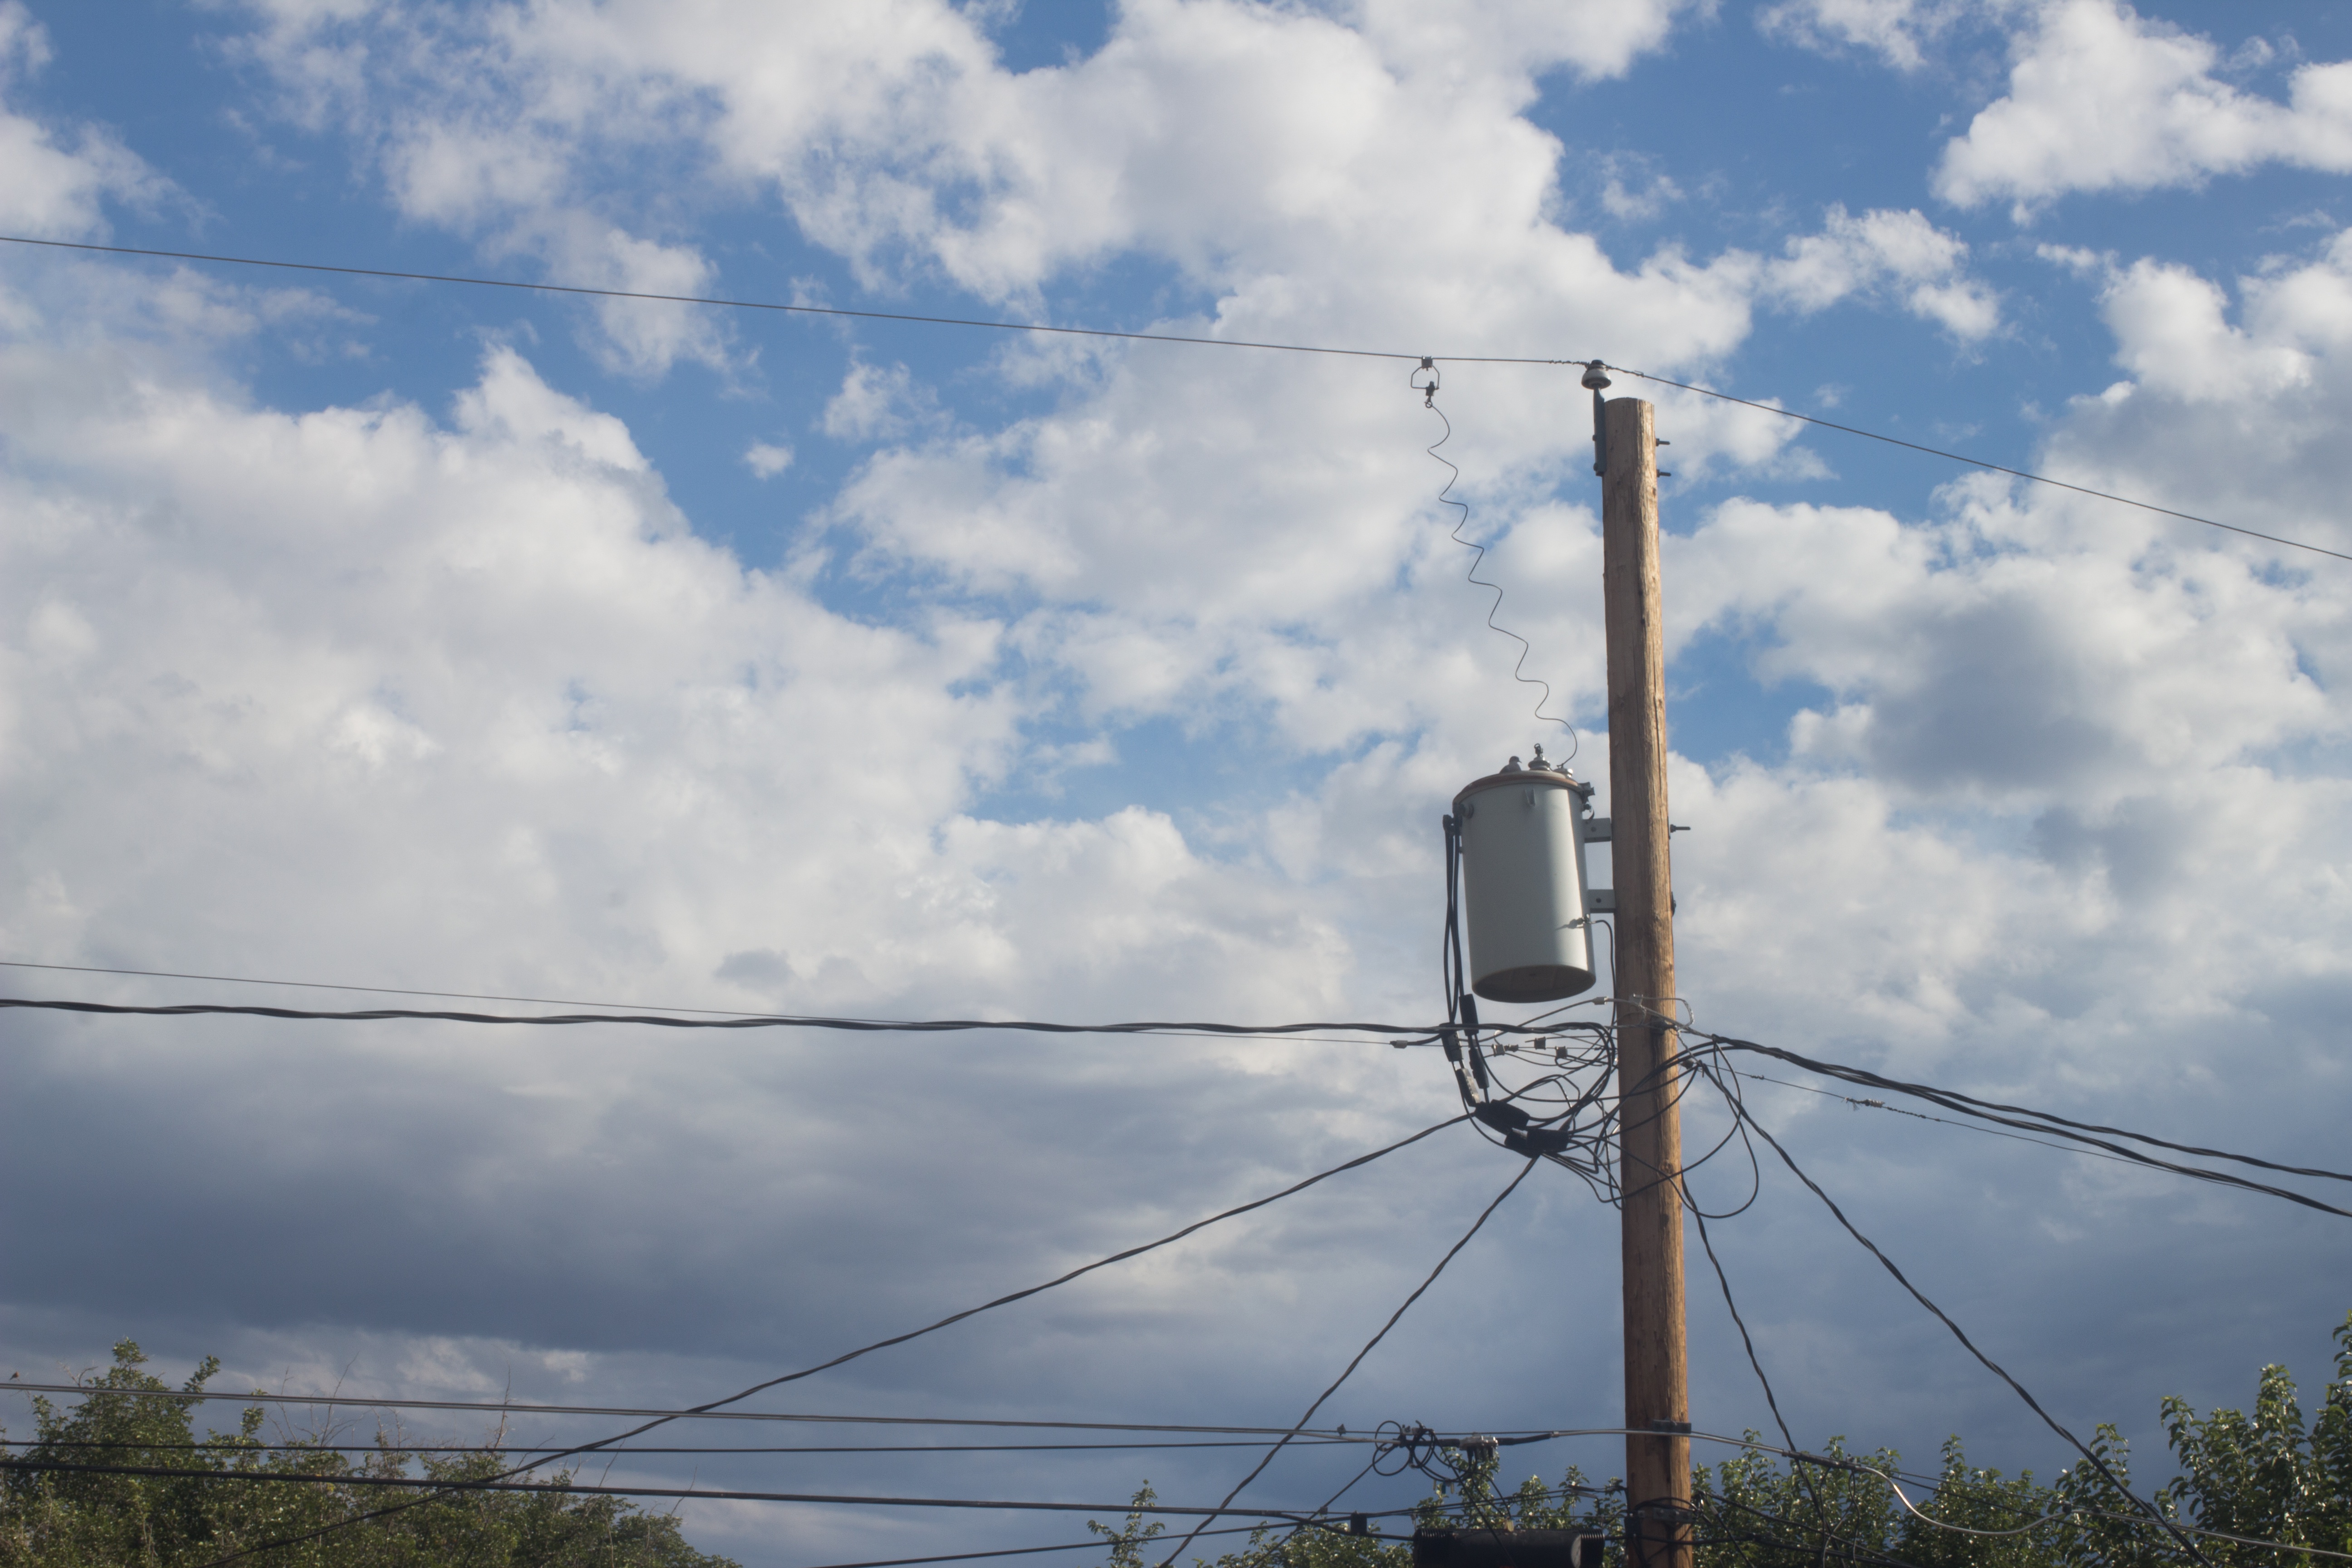
cloud, sky, windmill, wind, tower, mast, machine, electricity, energy, wind farm, transmission tower, outdoor structure, electrical supply, overhead power line